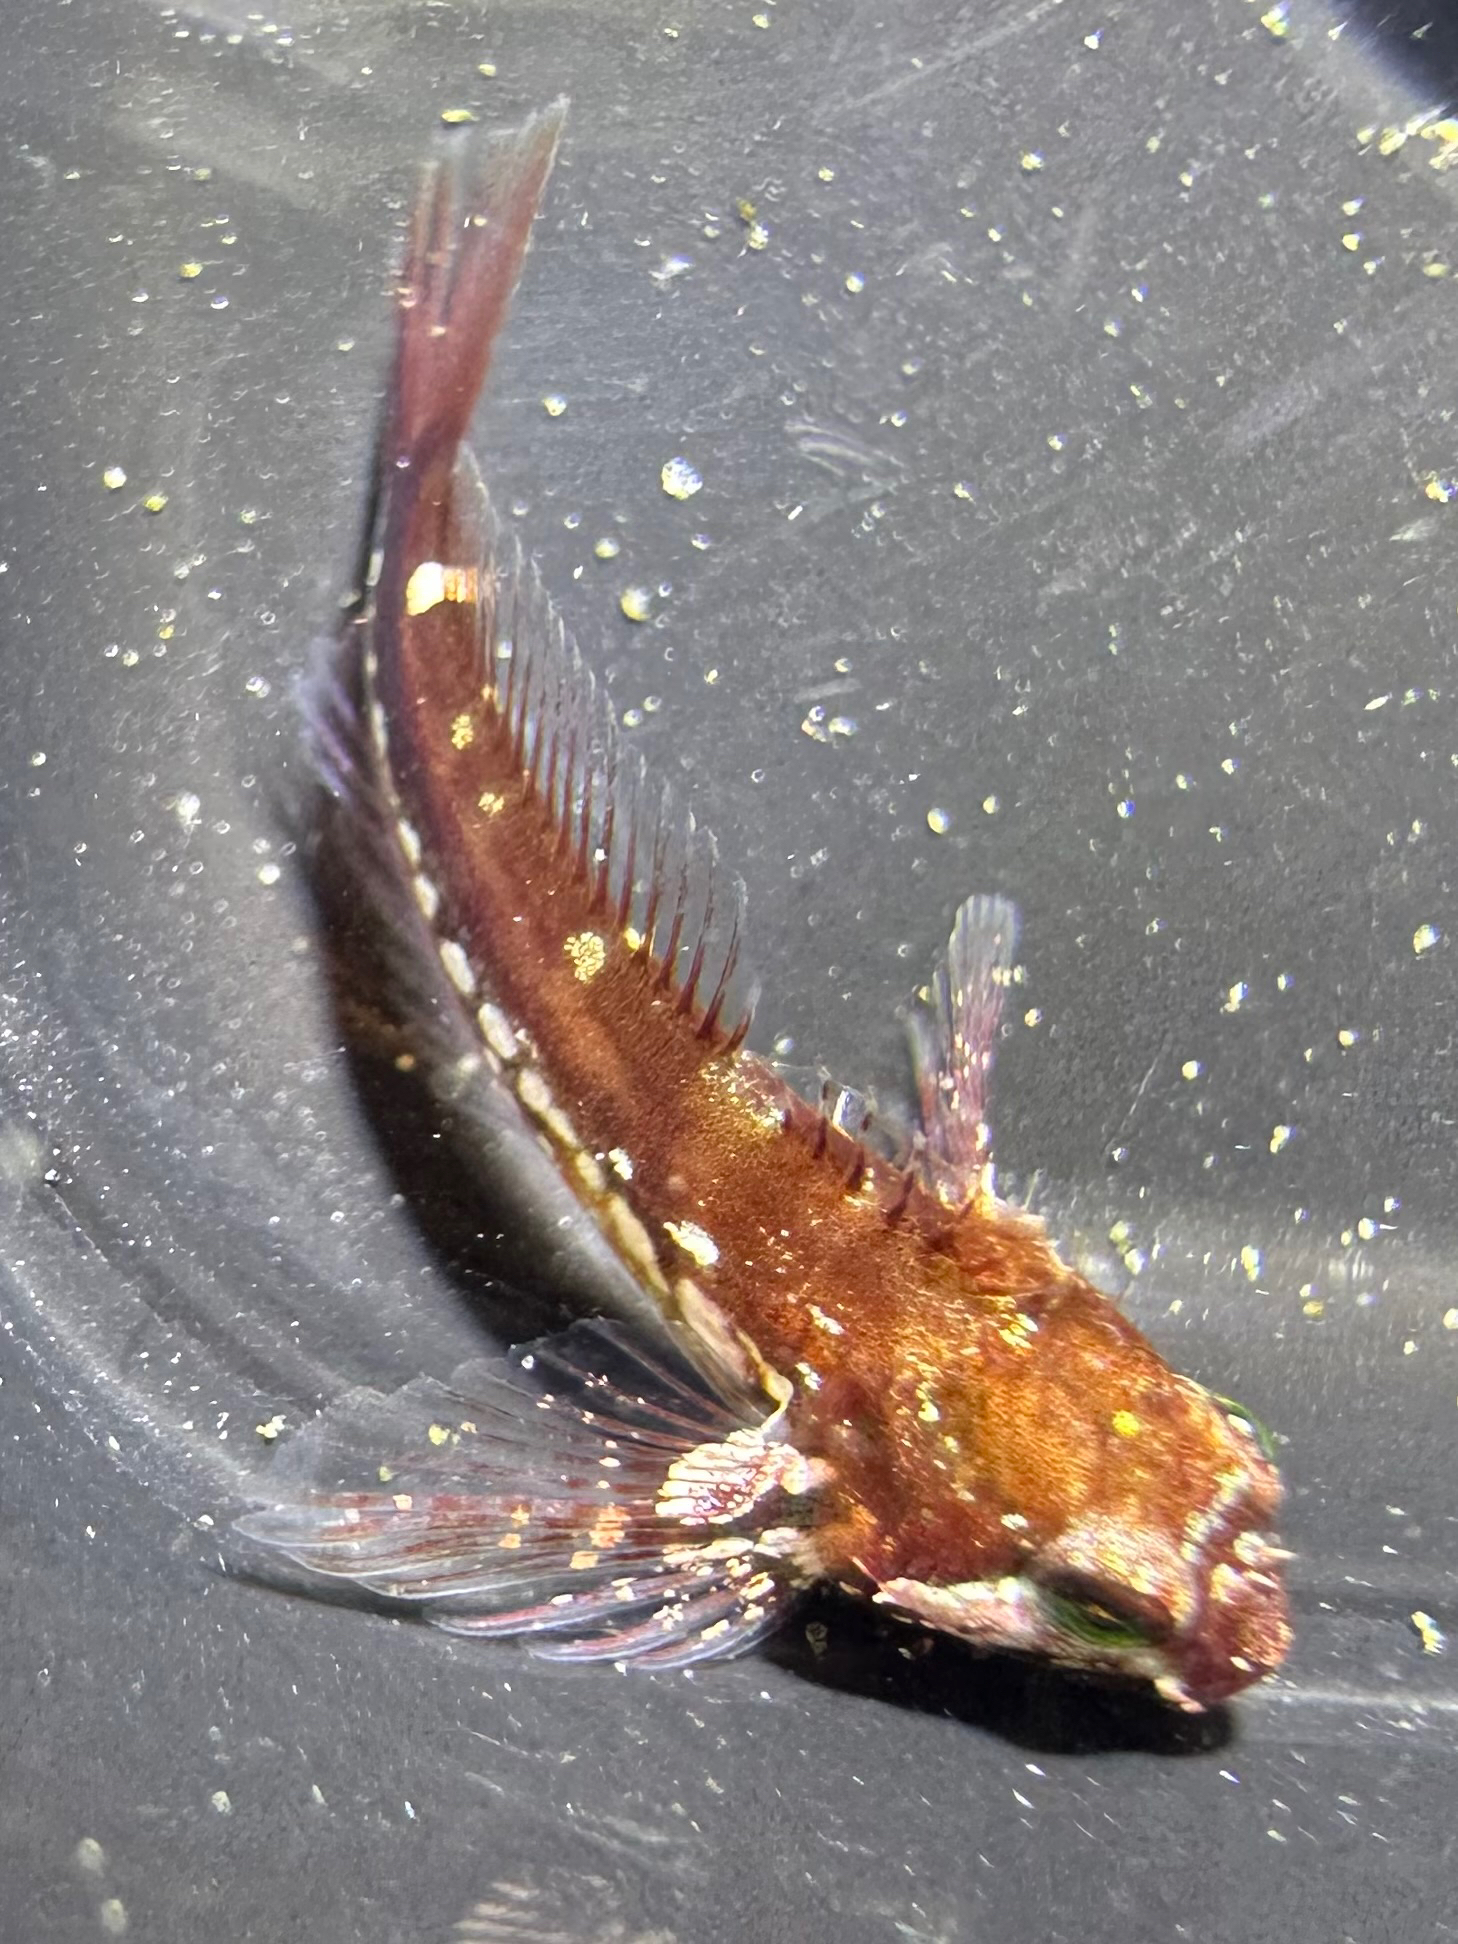
fish (species not among the labelled classes)